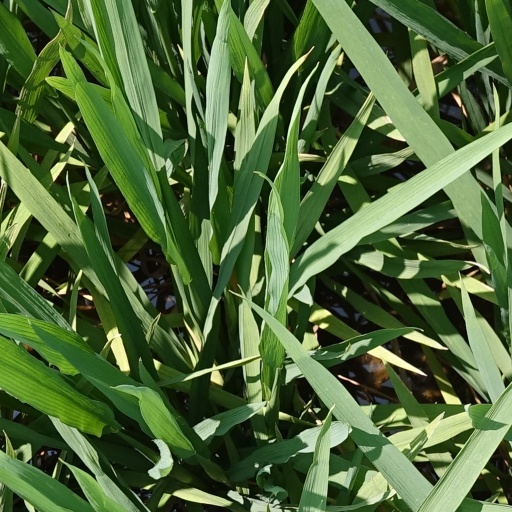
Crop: rice